1983 famine in Ghana

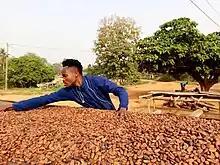

The year 1983 was one of the worst years for wildfires in Ghana's history. The Harmattan dry monsoon reduced humidity to less than 10%, exacerbating the drought and leading to the spread of large numbers of wildfires. These fires further damaged agricultural land and ecosystems. Northern Ghana has experienced prolonged and severe drought years during which bushfires have raged, destroying agricultural land, livestock, and other forms of life and property. The Ayirebi community reported that 59 hectares of farmland were burned between January and May 1983 alone.